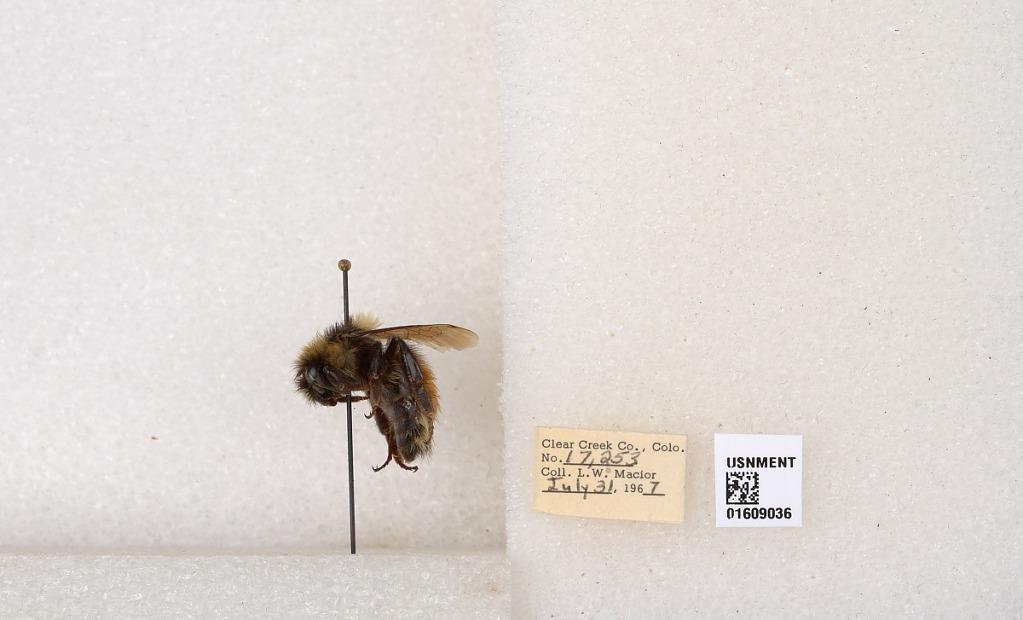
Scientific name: Bombus (Pyrobombus) sylvicola Kirby
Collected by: L. Macior
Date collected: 1967-7-31
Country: United States
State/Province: Colorado
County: Clear Creek
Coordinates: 39.6856, -105.645